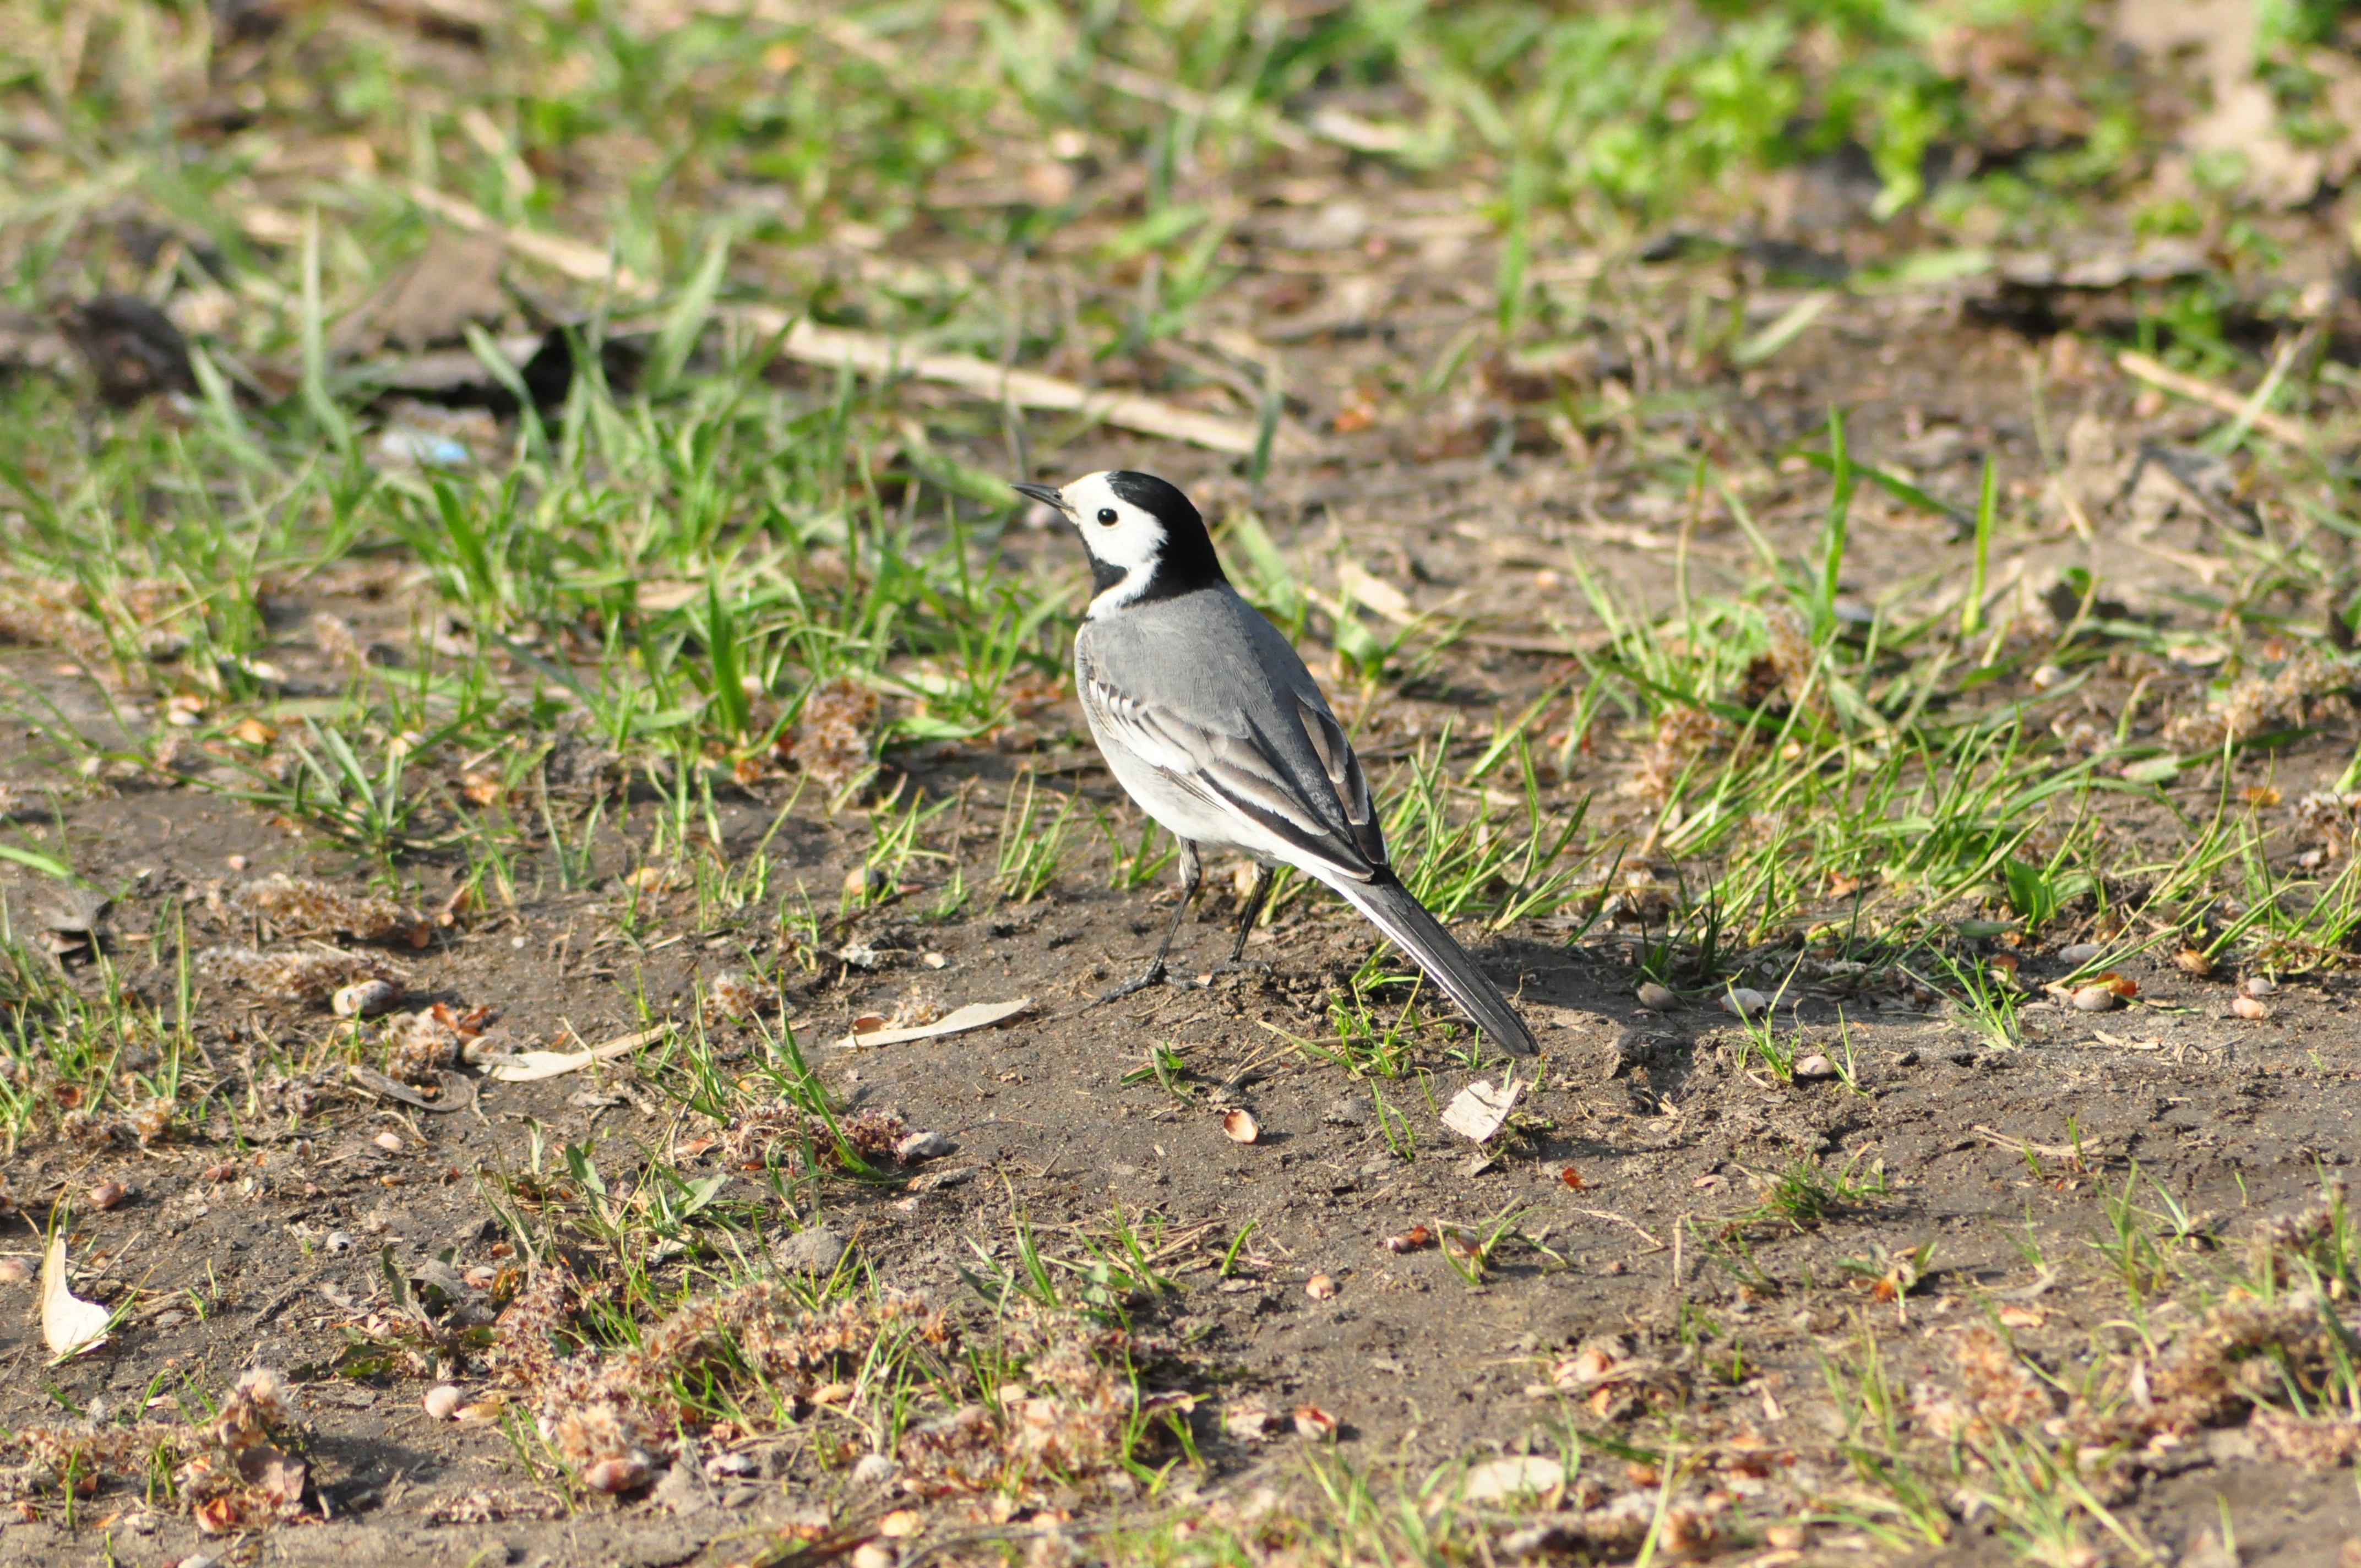
beach, branch, bird, pond, wildlife, fauna, vertebrate, old world flycatcher, perching bird, emberizidae, grey wagtail